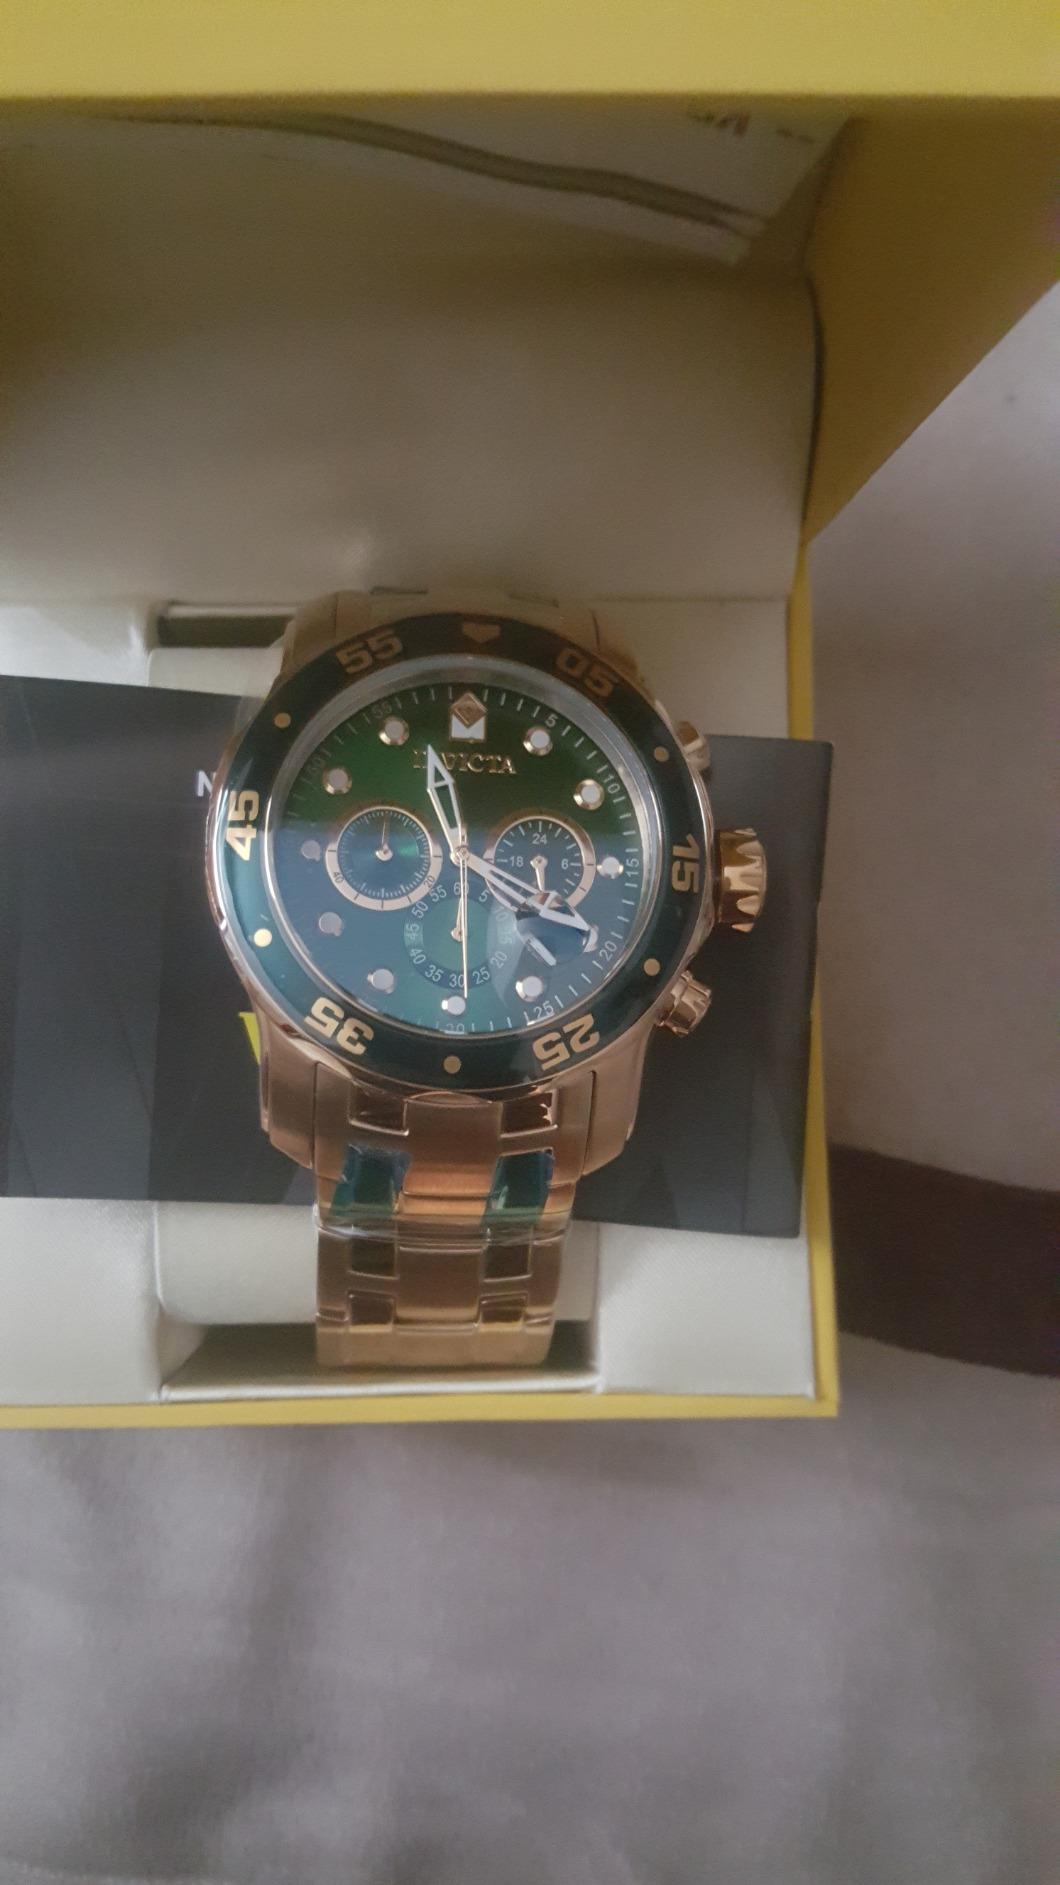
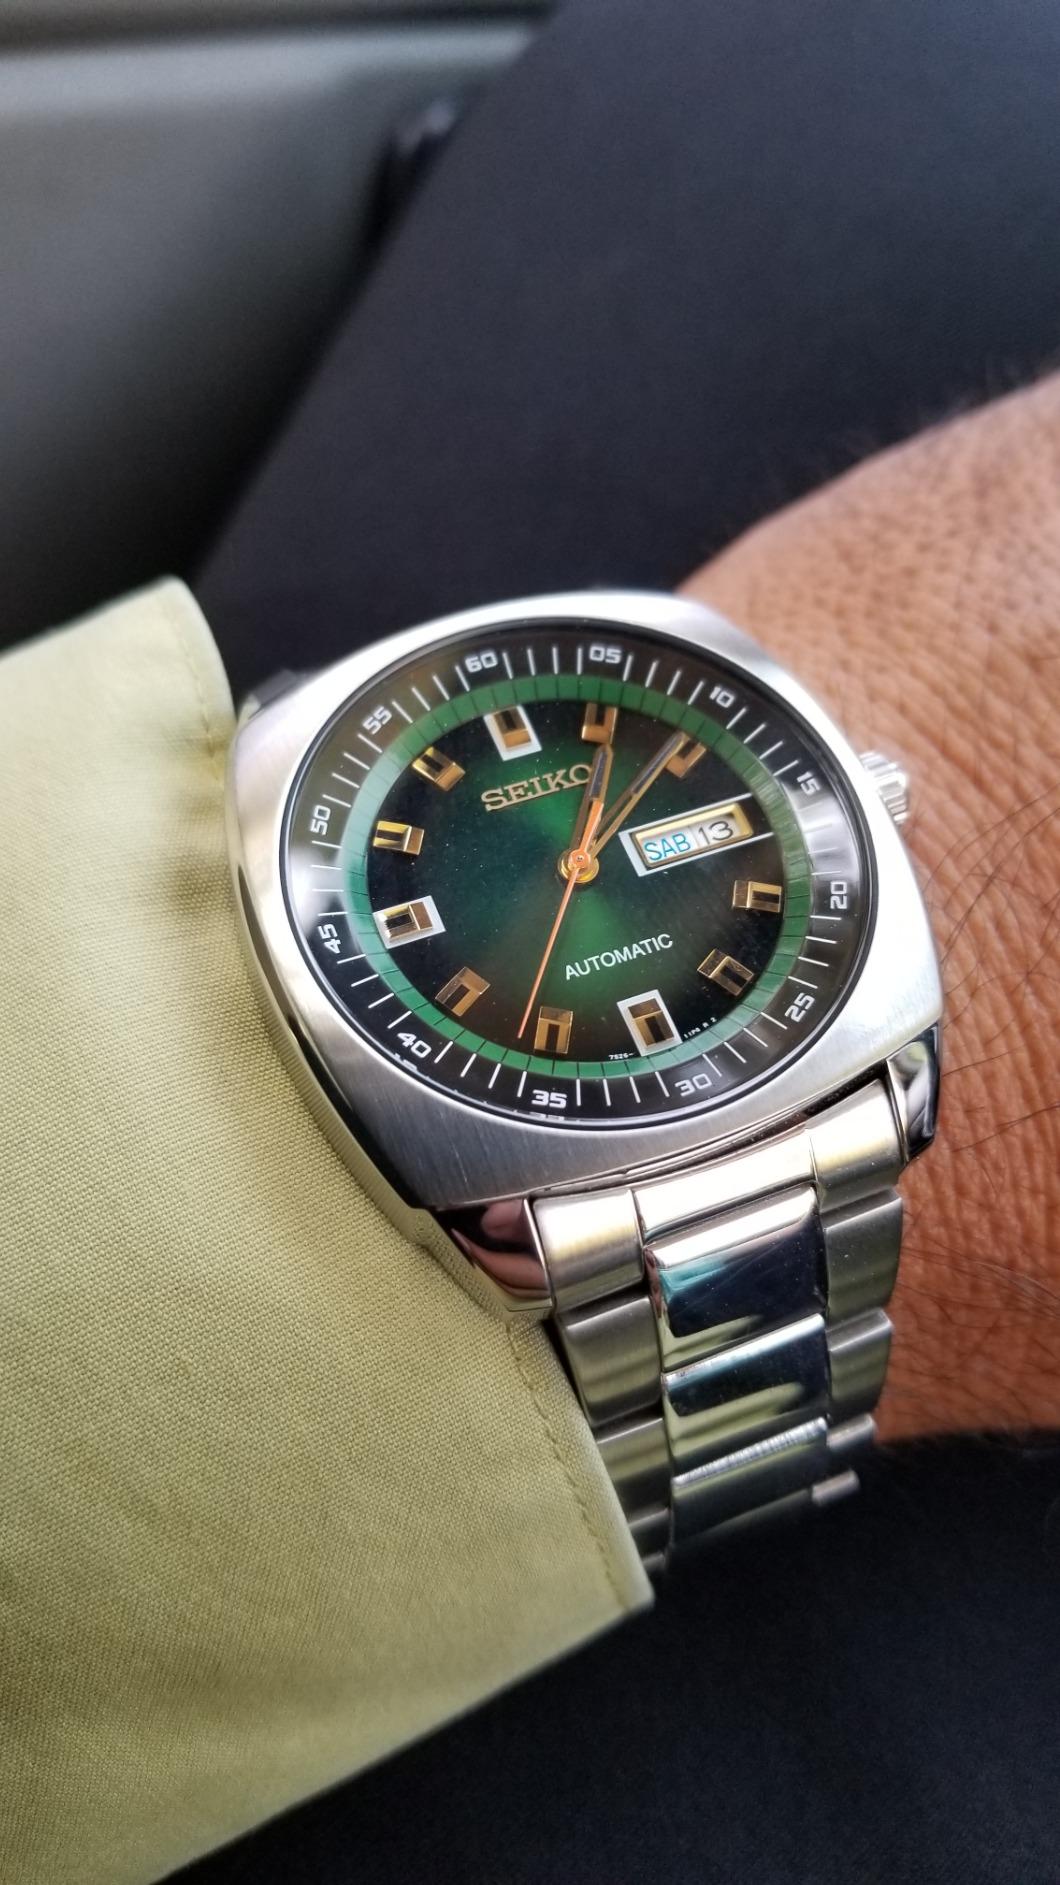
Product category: accessories_watch
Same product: no